Sky position (RA, Dec in degrees): 179.406, 20.733
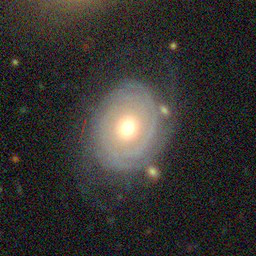
Galaxy morphology: Unbarred Tight Spiral Galaxies